Kütahya Province

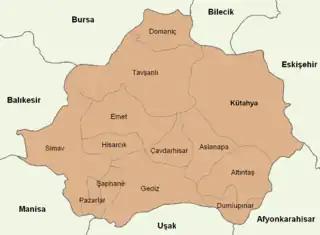

Kütahya province is divided into 13 districts (capital district in bold):